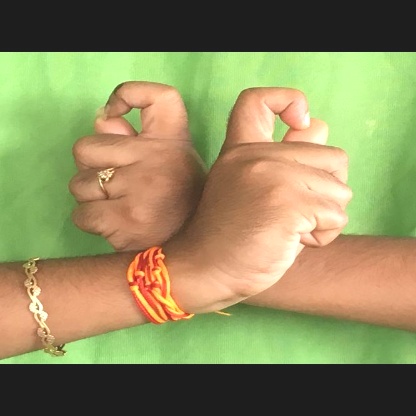
Mudra: Berunda